Describe the emotion expressed in this image:  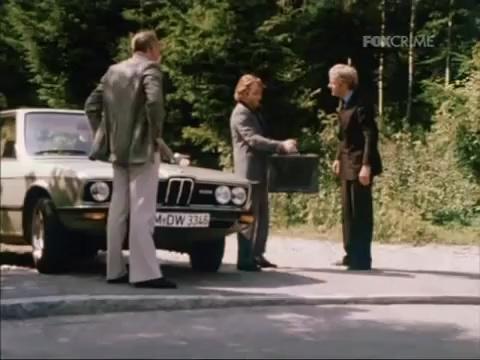
This person displays Suffering, valence and arousal with low intensity.